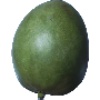
Label: Mango 1